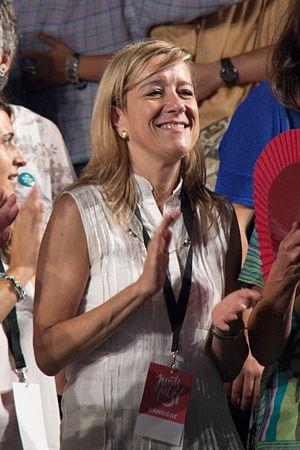
Neus Lloveras i Massana, née le 3 août 1963 à Vilanova i la Geltrú en Catalogne, est une femme politique espagnole. Membre de Convergence démocratique de Catalogne puis du Parti démocrate, elle est maire de Vilanova i la Geltrú depuis 2011, députée au Parlement de Catalogne depuis 2015, et présidente de l'Associació de Municipis per la Independència depuis 2016.